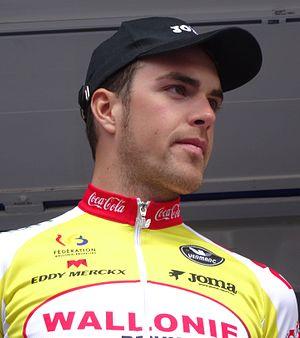
Reportage photographique réalisé le mercredi 7 mai 2014 au départ de la première étape de l'édition 2014 des Quatre jours de Dunkerque à Dunkerque, Nord, Nord-Pas-de-Calais, France. Depicted person&#58
La saison 2014 de l'équipe cycliste Wallonie-Bruxelles est la quatrième de cette équipe.
Boris Dron est un coureur cycliste belge, professionnel de 2012 à 2016.